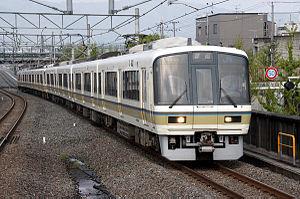
La ligne JR Kobe est une ligne de train japonaise exploitée par la West Japan Railway Company. Cette ligne reliant Osaka à Himeji constitue avec les lignes JR Kyoto et Biwako le service continu du réseau métropolitain de la zone de Kyoto, Osaka et Kobe. La Ligne JR Kobe est le surnom donné depuis 1988 à la section de la ligne Tōkaidō entre la gare d'Osaka et la gare de Kobe, ainsi qu'à la section de la ligne Sanyō entre la gare de Kobe et la gare de Himeji. Comme la société de transport Hankyu Corporation possède également une ligne de chemin de fer nommé ligne Kobe, afin d'éviter toute confusion, il a été rajouté à la ligne Kobe de la JR West, le terme devant le nom Kobe.
La ligne principale Sanyō est une ligne ferroviaire de l'ouest de l'île de Honshu au Japon. Elle relie la gare de Kobe à celle de Moji à Kitakyūshū. La ligne longe la côte nord de la mer intérieure de Seto. La ligne du Shinkansen Sanyō a un parcours parallèle depuis 1972.
La ligne Akō est une ligne de train japonaise exploitée par la West Japan Railway Company. Cette ligne relie Aioi à Okayama. La ligne commence par une bifurcation de la ligne Sanyō en gare d'Aioi. La ligne est à nouveau connecter à la ligne Sanyō à partir de la gare de Higashi-Okayama. La ligne dans sa grande majorité, longe la mer intérieure de Seto. De la gare d'Aioi à la gare de Banshū-Akō, la ligne fait partie du réseau urbain du Kinki. Au-delà, jusqu'à Higashi-Okayama, elle fait partie de la section JR West d'Okayama.